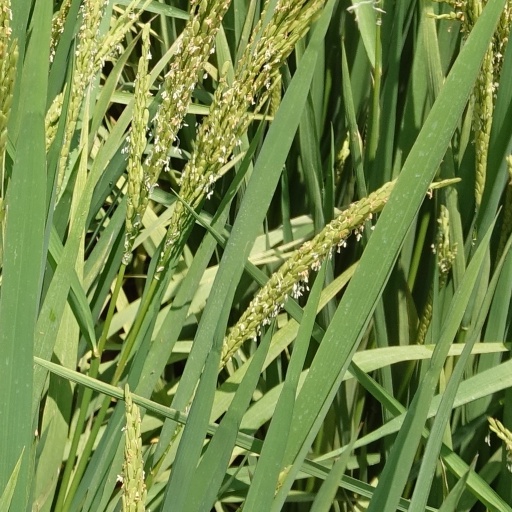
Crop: rice